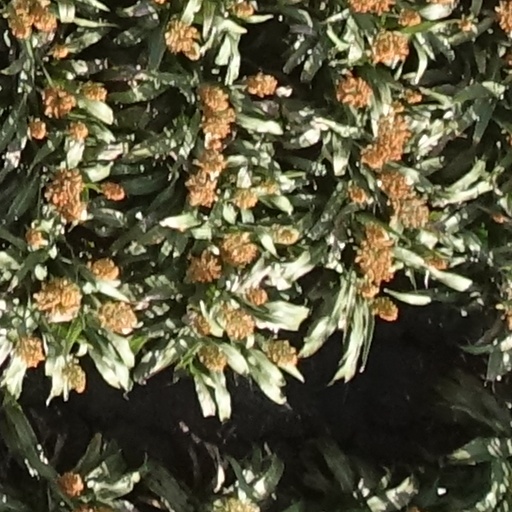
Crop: sorghum